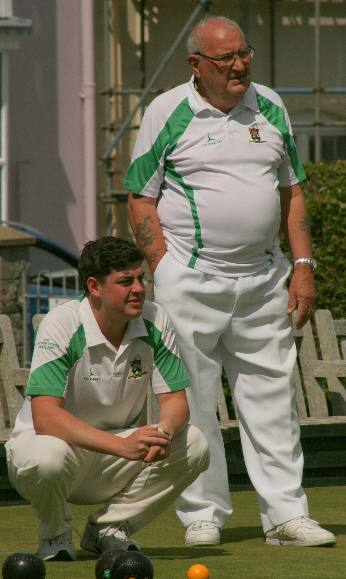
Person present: Yes